Volkswagen Golf Mk4

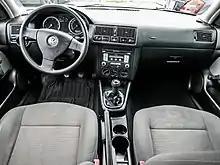
Volkswagen City Golf Mk4.5 Interior

In 2007, Volkswagen Brazil introduced a major restyling of the fourth generation Golf. The front takes styling cues from the current Volkswagen Polo and the back of the car is inspired by the Golf 5. It is exported in most Latin America countries, since it is produced in Brazil. It was also sold in Canada, where the Mk4.5 model (City Golf) was sold alongside the Mk5 model (badged as the Rabbit). This car was not sold in the United States. The lack of diesel models for the 2007 model year led Volkswagen Canada to continue sales of an entry-level car that was designed as an alternative to the TDI models for budget-minded shoppers. The Canadian model was originally rebadged as the City Golf, but in 2009 it was renamed the Golf City alongside the Jetta City. Pricing of the Golf City started at C$15,300 as of 2008. As an entry-level alternative to the Rabbit, it offered only one engine: the 2.0L SOHC 8 valve with . It was not related to the South African Volkswagen Citi Golf, despite the similarity in name. The Mk4.5 Jetta was similarly reintroduced in Canada for the 2007 model year as the City Jetta. This was the first entry-level car from a previous-generation car since the 1992 Eagle Vista, which was a rebadged 1980s Mitsubishi Mirage. Although the Golf City was dated, its attractive price enabled good sales. The Golf City was discontinued after the 2010 model year.